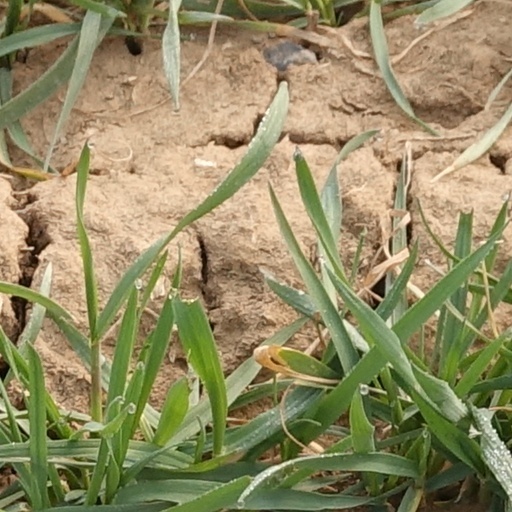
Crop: wheat